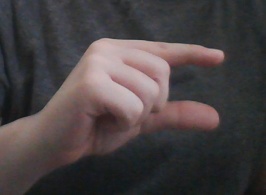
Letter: dal